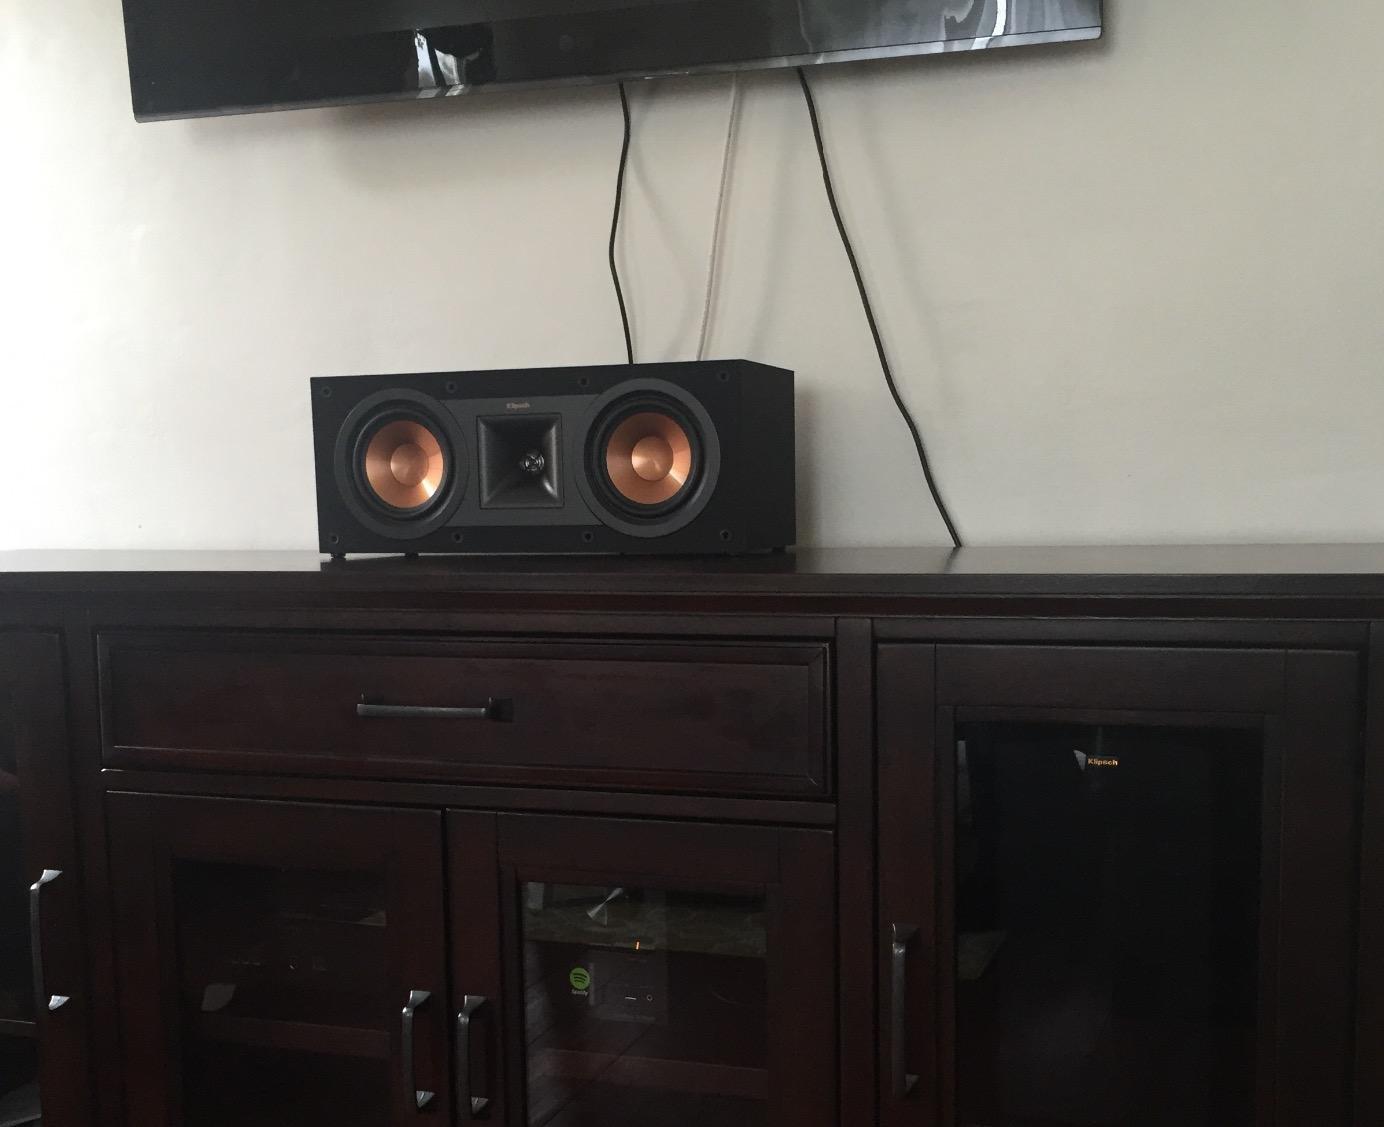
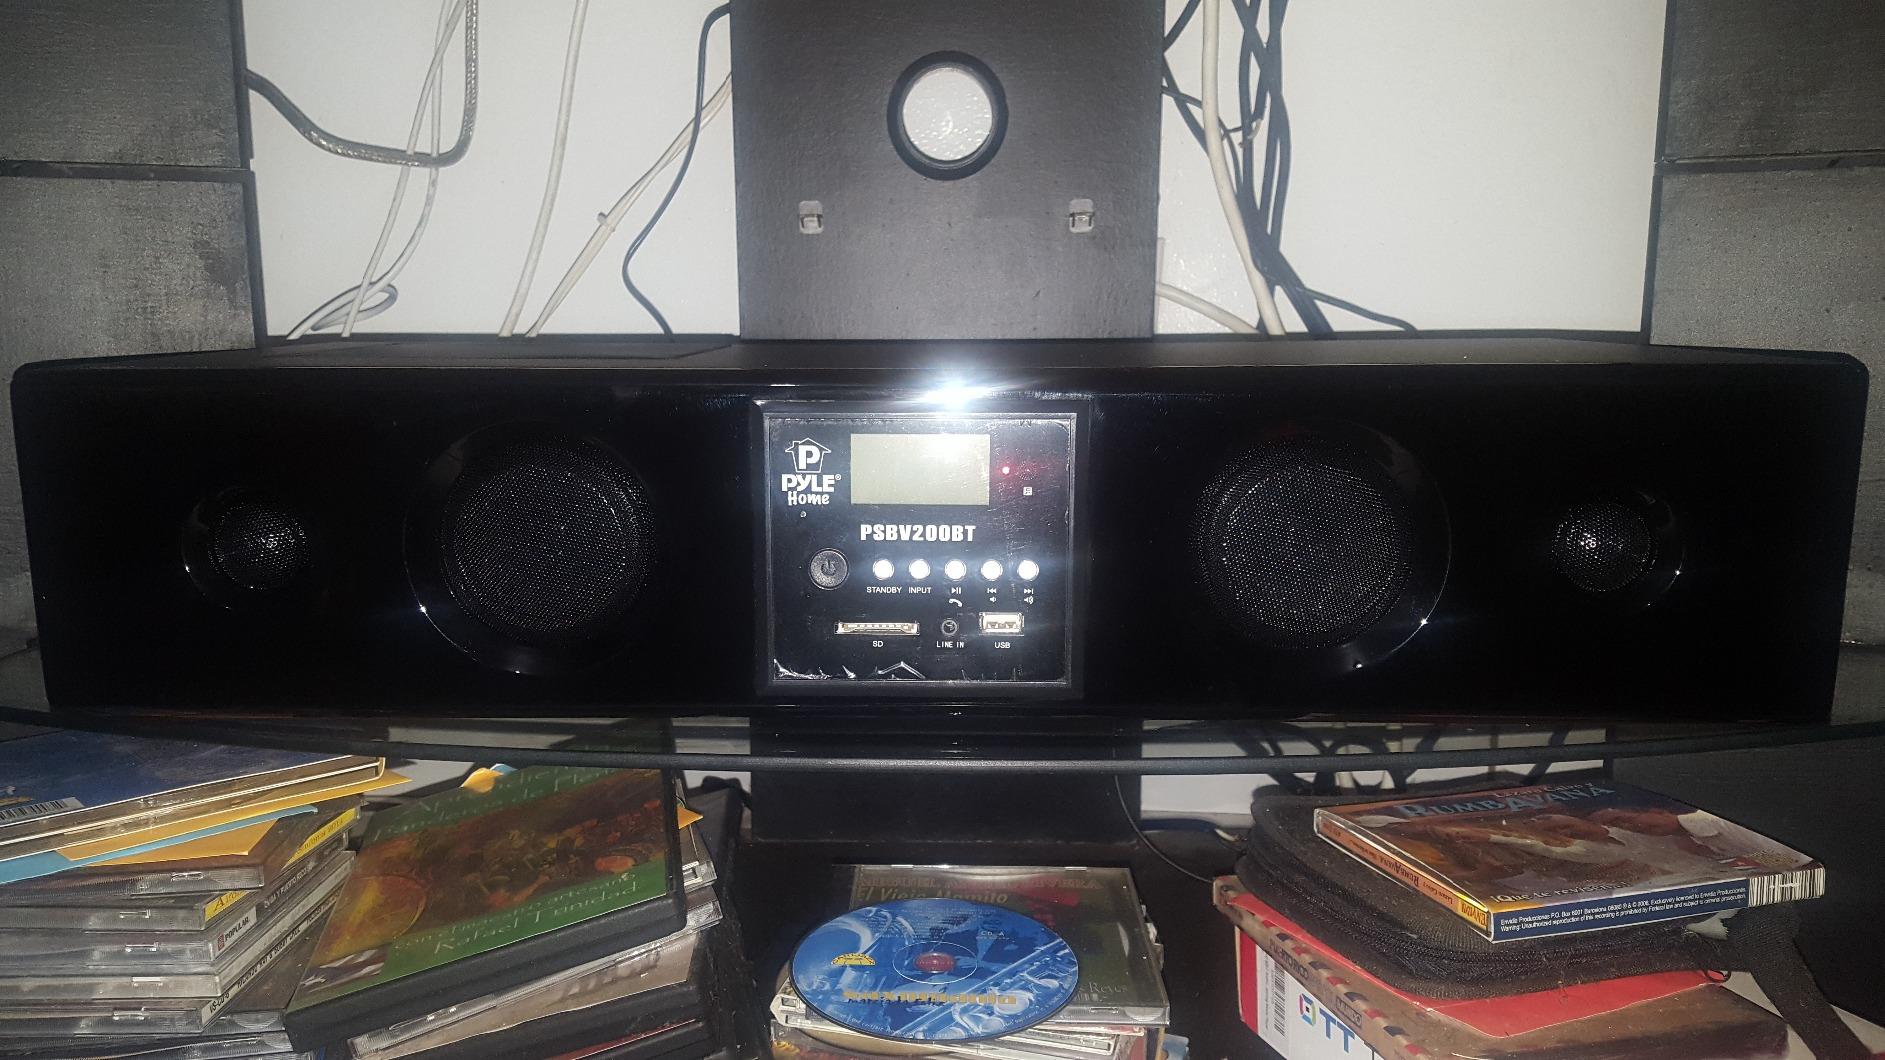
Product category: speaker
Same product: no